Hungary–Poland relations

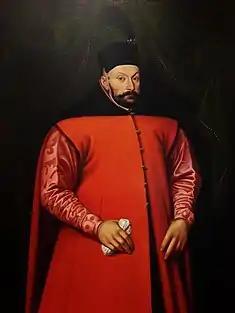
Stephen Báthory was a member of the Hungarian Báthory noble family and was crowned King of Poland following his election to the Polish throne in 1576

Hungarians and Poles fought together against the Ottoman invasion of Europe at the Battle of Nicopolis in 1396 as part of a larger European coalition led by King Sigismund of Hungary. In 1440–1444, the two countries shared the same King again, after King Władysław III of Poland became also King of Hungary. He was eventually killed in the Battle of Varna in which a coalition of Central and Eastern European countries led by Poland and Hungary was defeated by the Turks. Poles fought on the side of Hungary in subsequent Ottoman–Hungarian wars, including the battles of Kosovo (1448) and Mohács (1526). From 1490 to 1526, both countries were ruled by separate but closely related branches of the Jagiellonian dynasty, after Polish prince Władysław, son of Polish King Casimir IV Jagiellon, became King Vladislaus II of Hungary. In 1576, Poland elected the Hungarian nobleman Stephen Báthory as its king, who is regarded as one of Poland's greatest rulers. The great Hungarian Renaissance poet Bálint Balassi spent parts of his life and wrote some of his poems in Poland. There are memorials to him at his places of stay in Odrzykoń, Nowy Żmigród, Rymanów, Dębno, Braniewo and Kraków. The famous Polish hussars were modelled after Hungarian hussars.